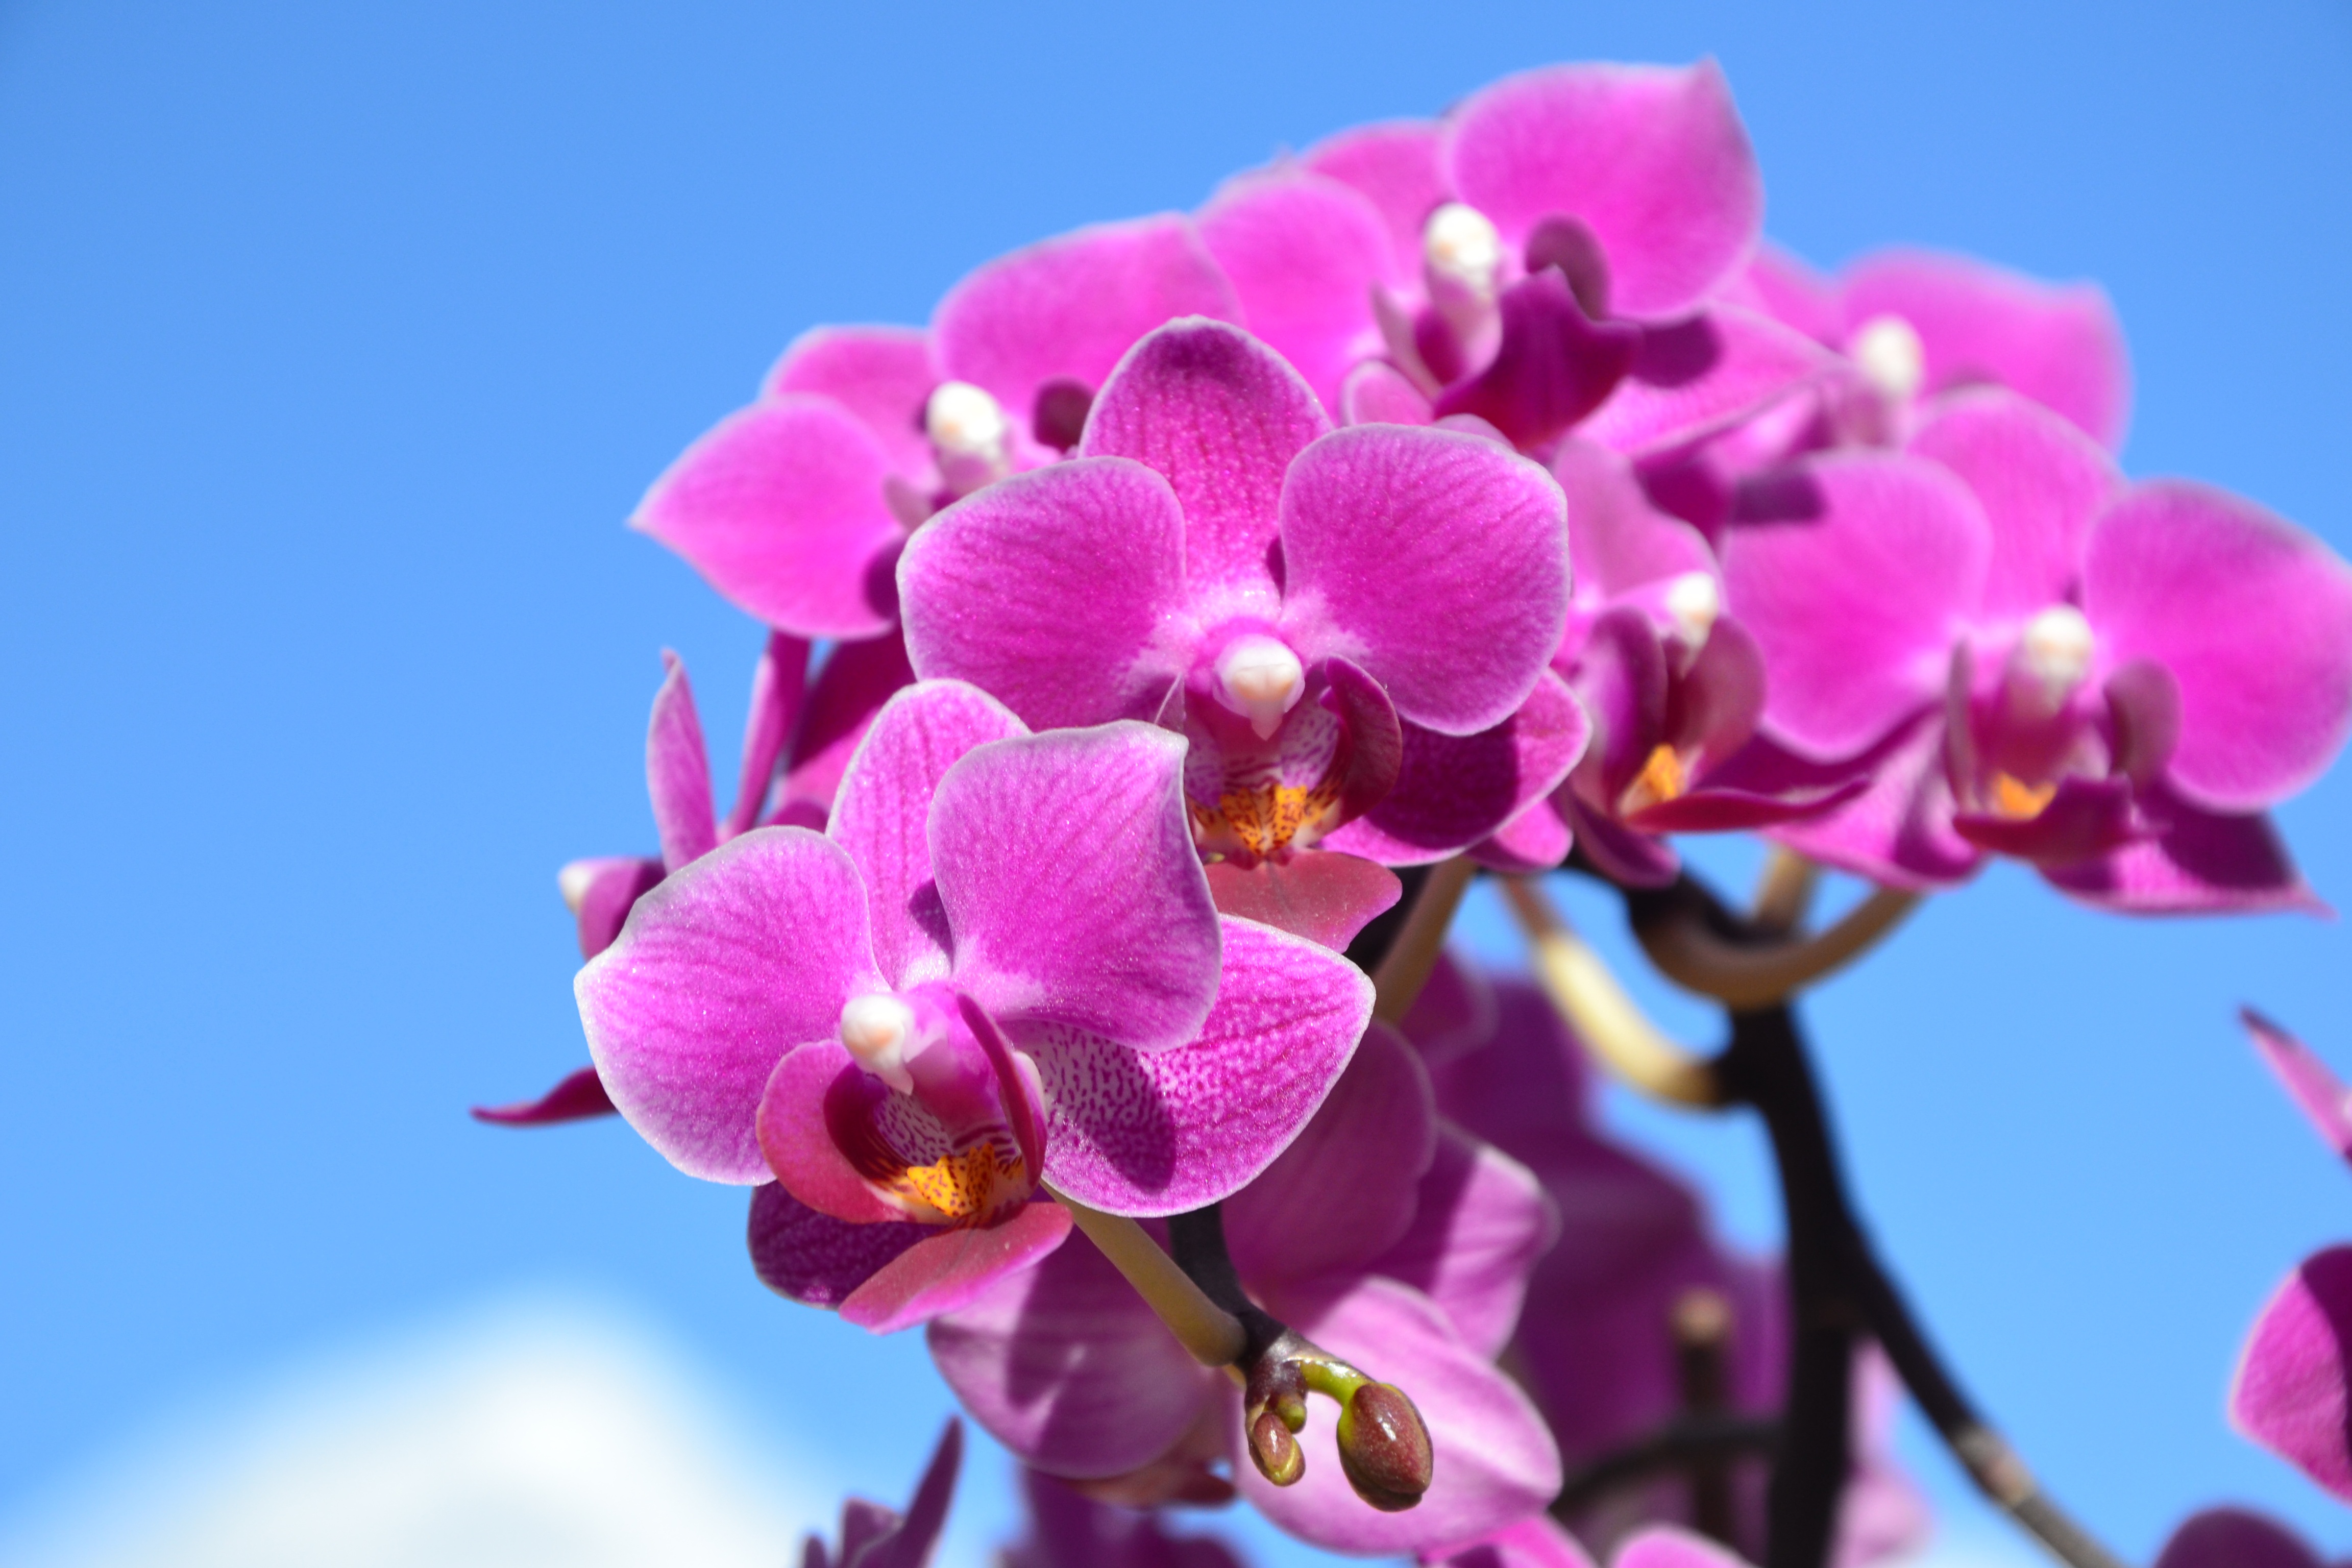
blossom, plant, flower, petal, pink, flora, orchid, blue sky, purple flower, macro photography, flowering plant, land plant, moth orchid, purple orchids